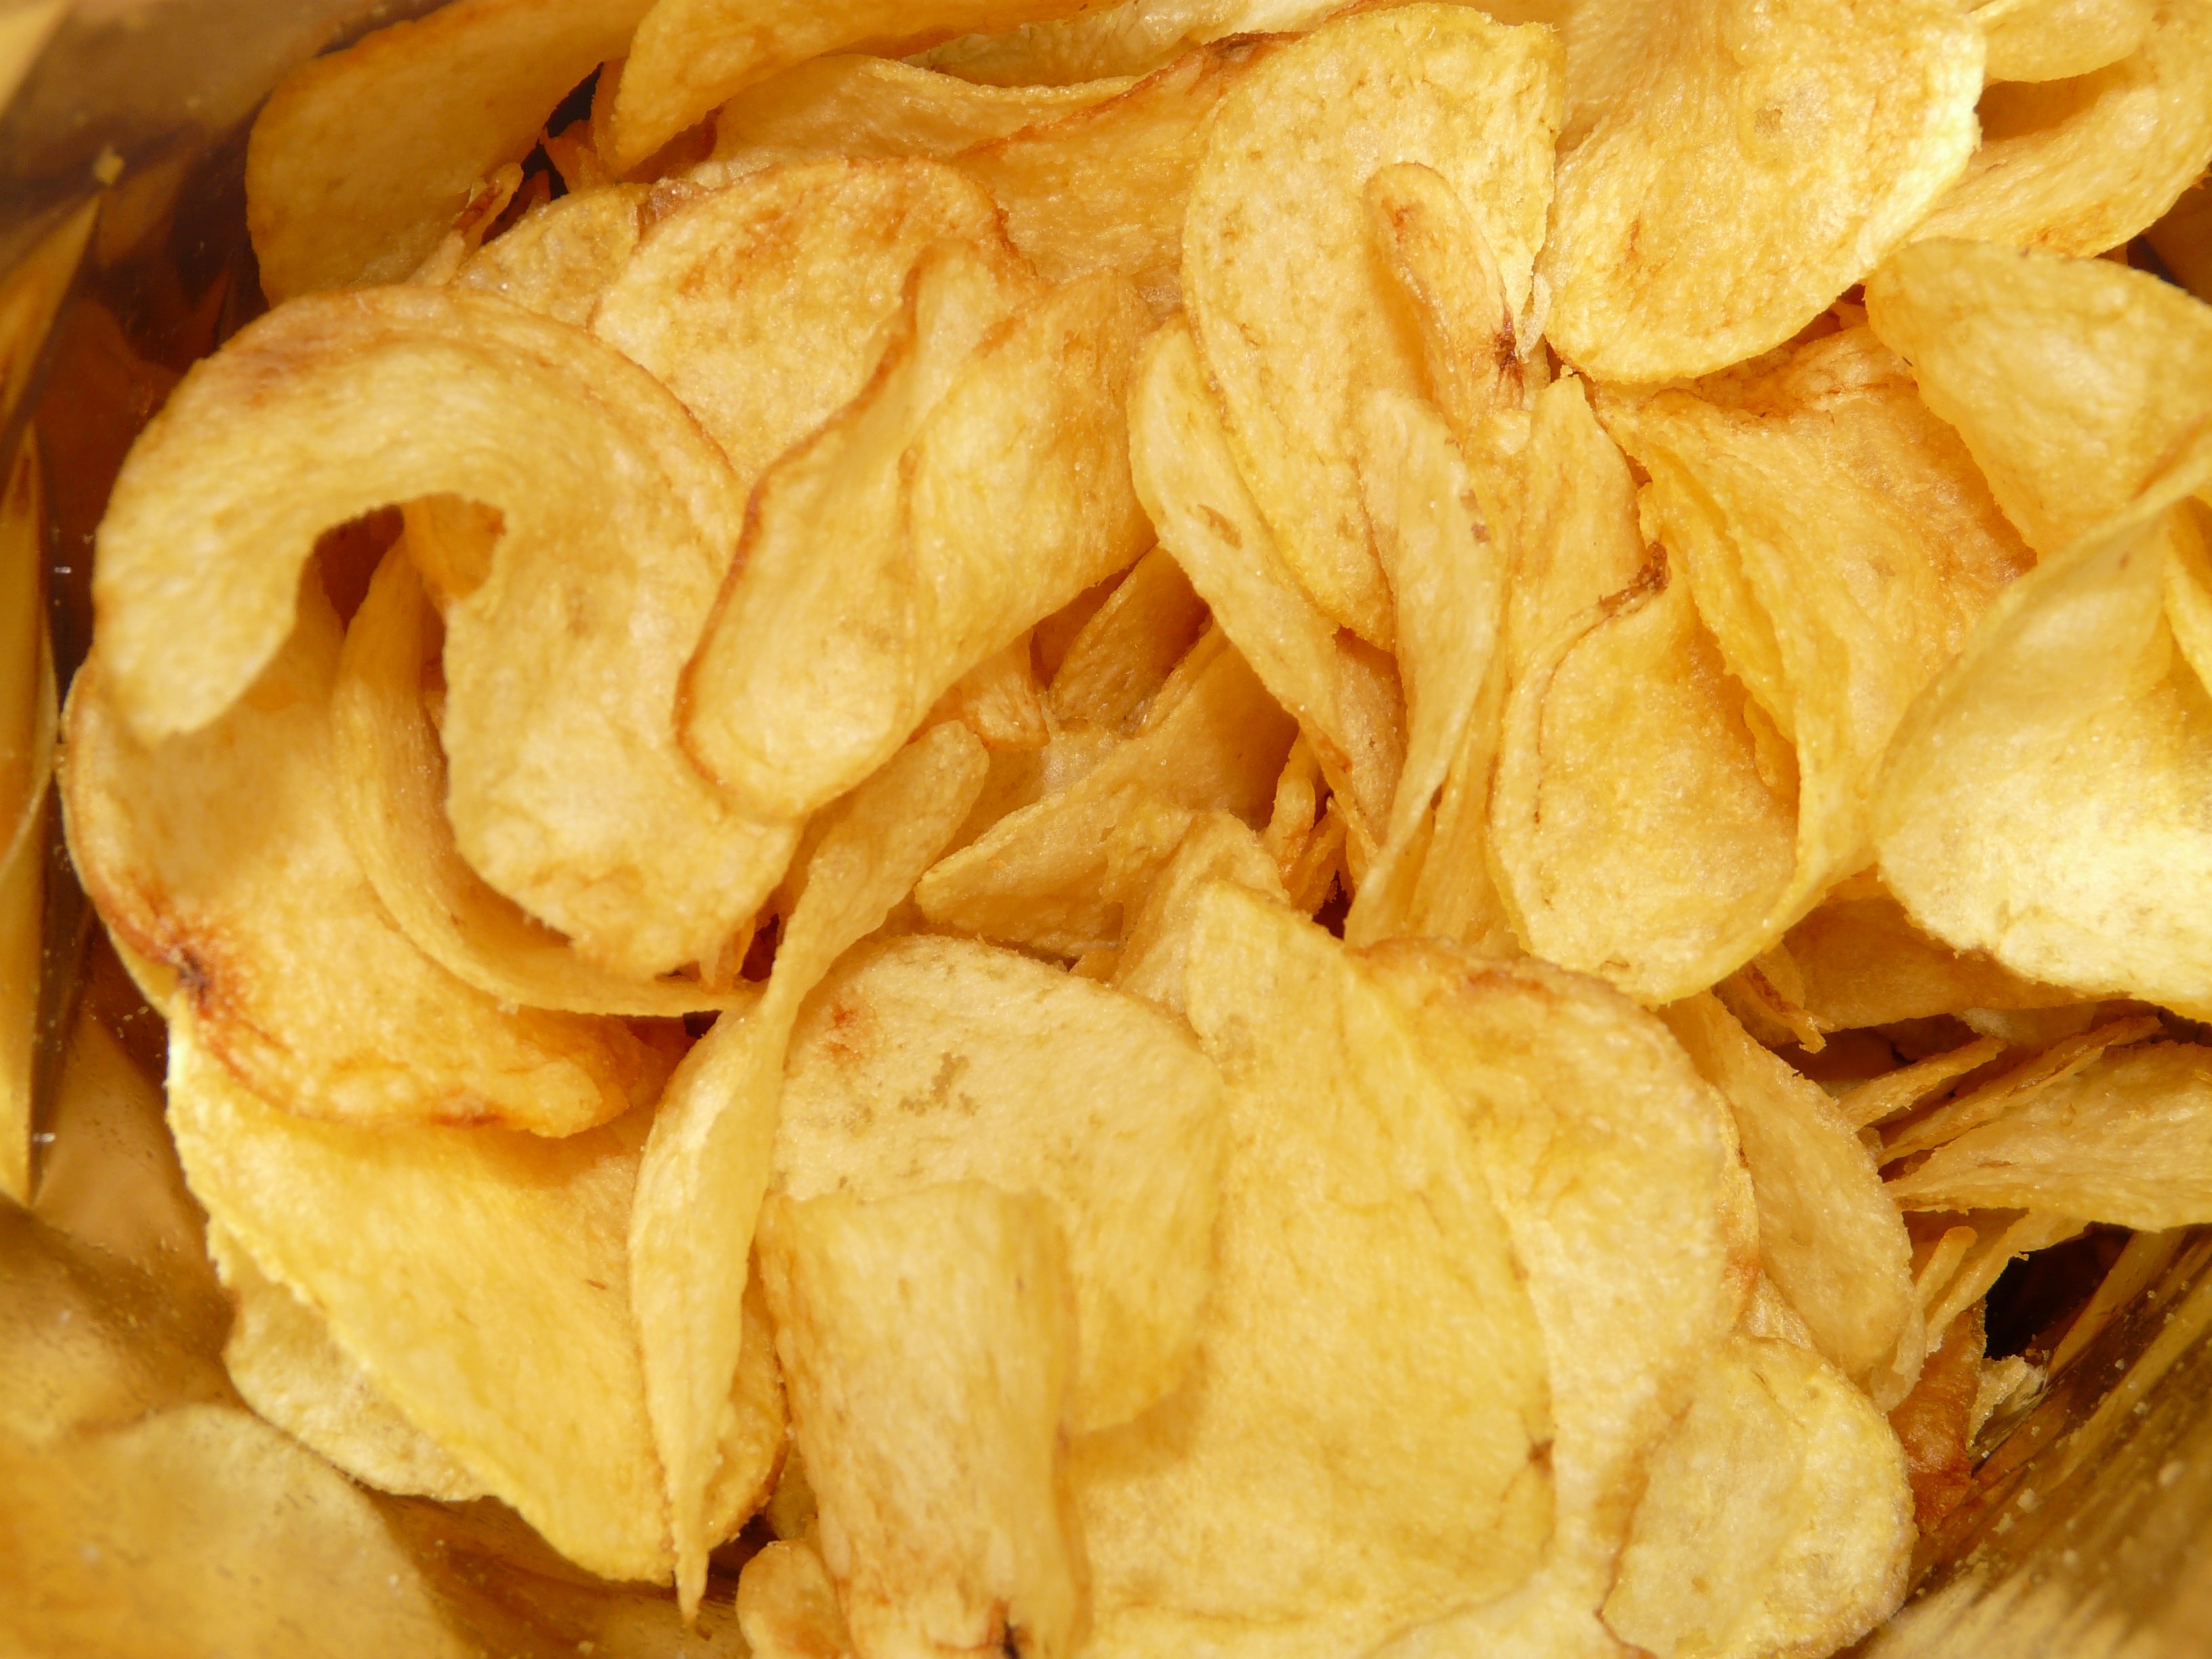
dish, food, produce, dessert, eat, cuisine, fat, thick, chips, greasy, baked goods, french fries, flowering plant, unhealthy, junk food, side dish, potato chips, snack food, fried food, tortilla chip, potato chip, cooking plantain